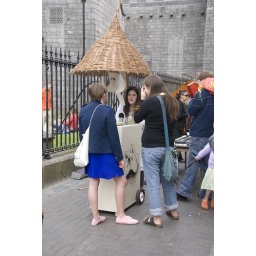
Kiernan in her blue Berlin dress